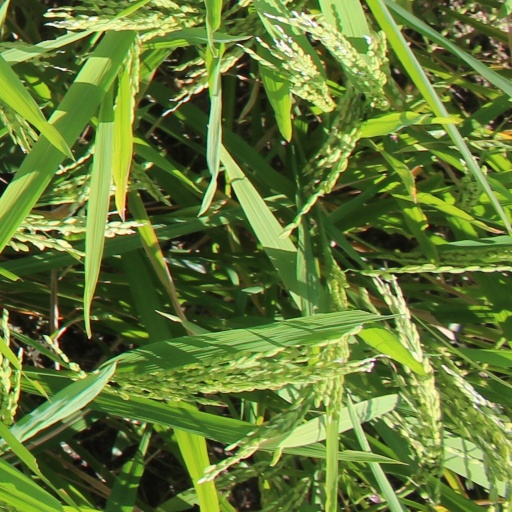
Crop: rice